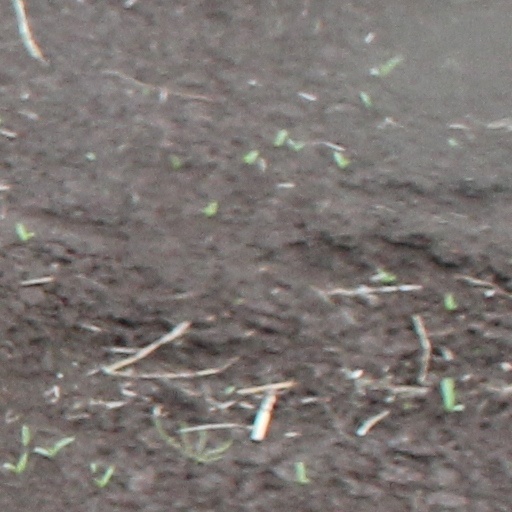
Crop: wheat